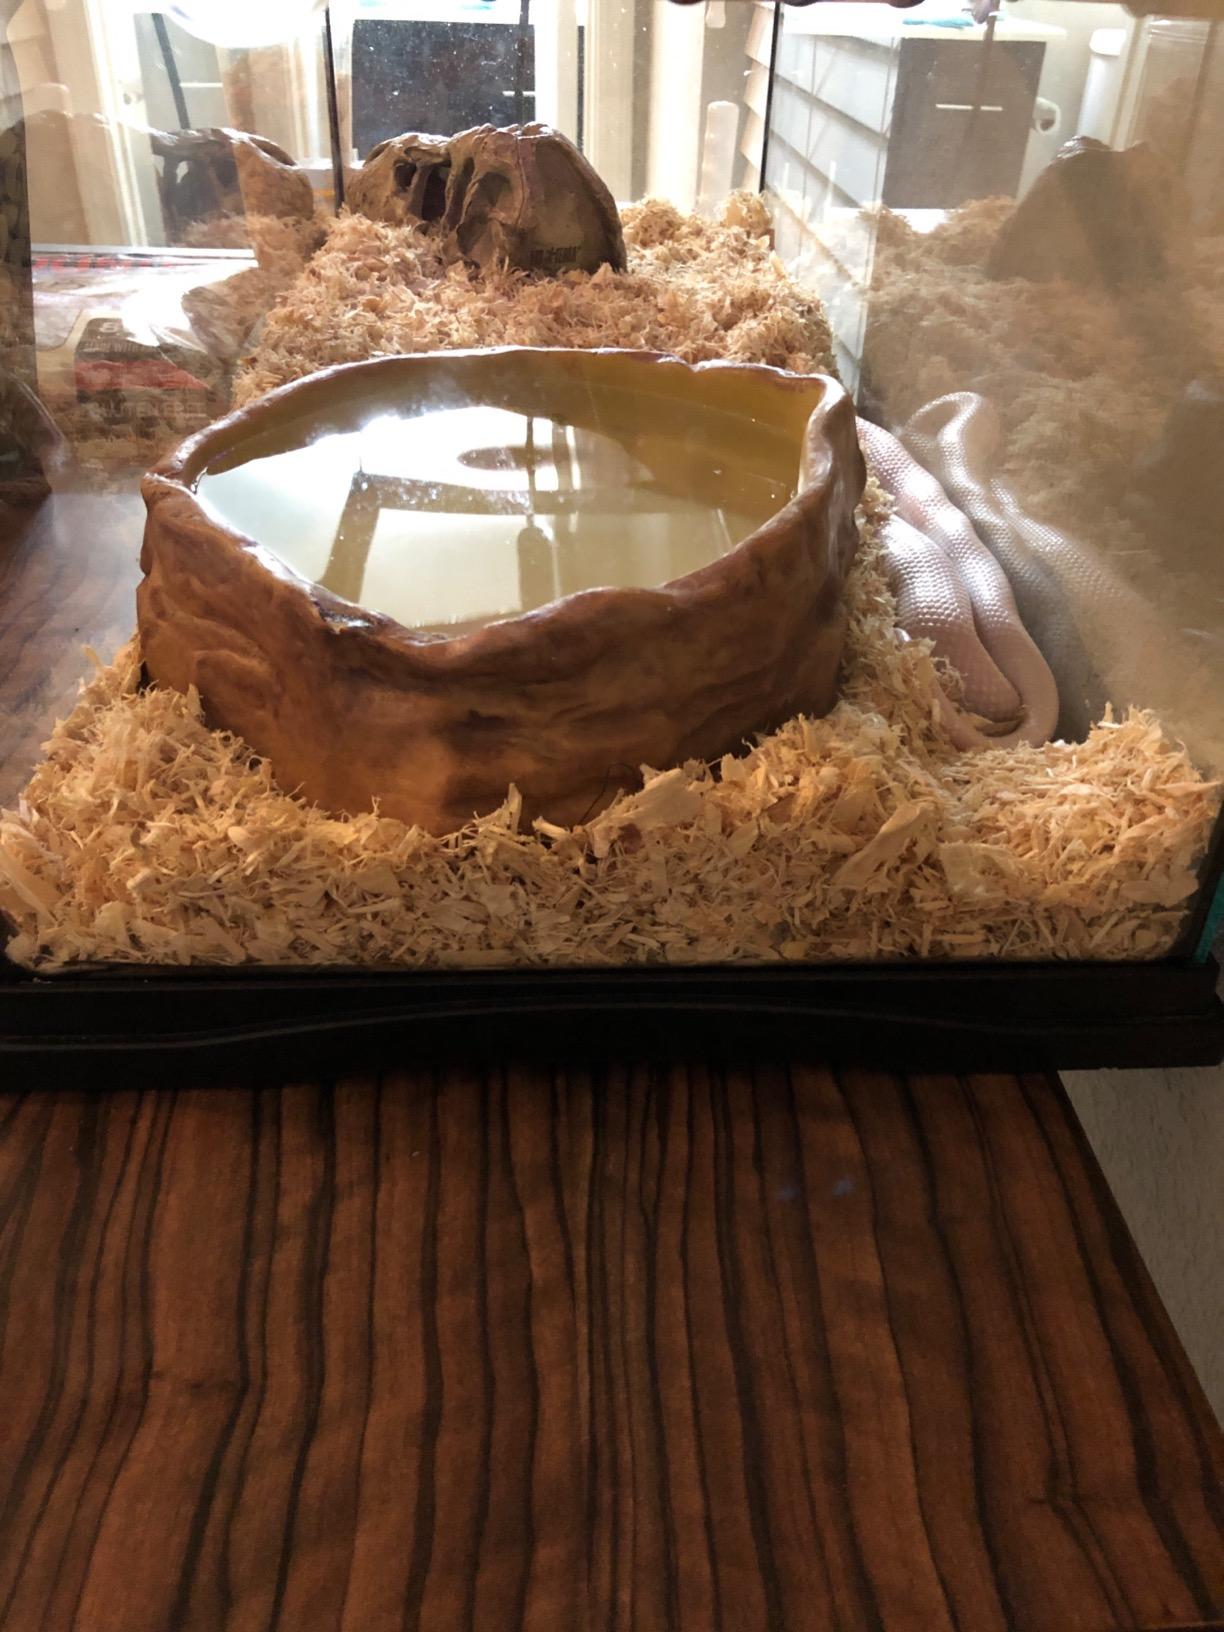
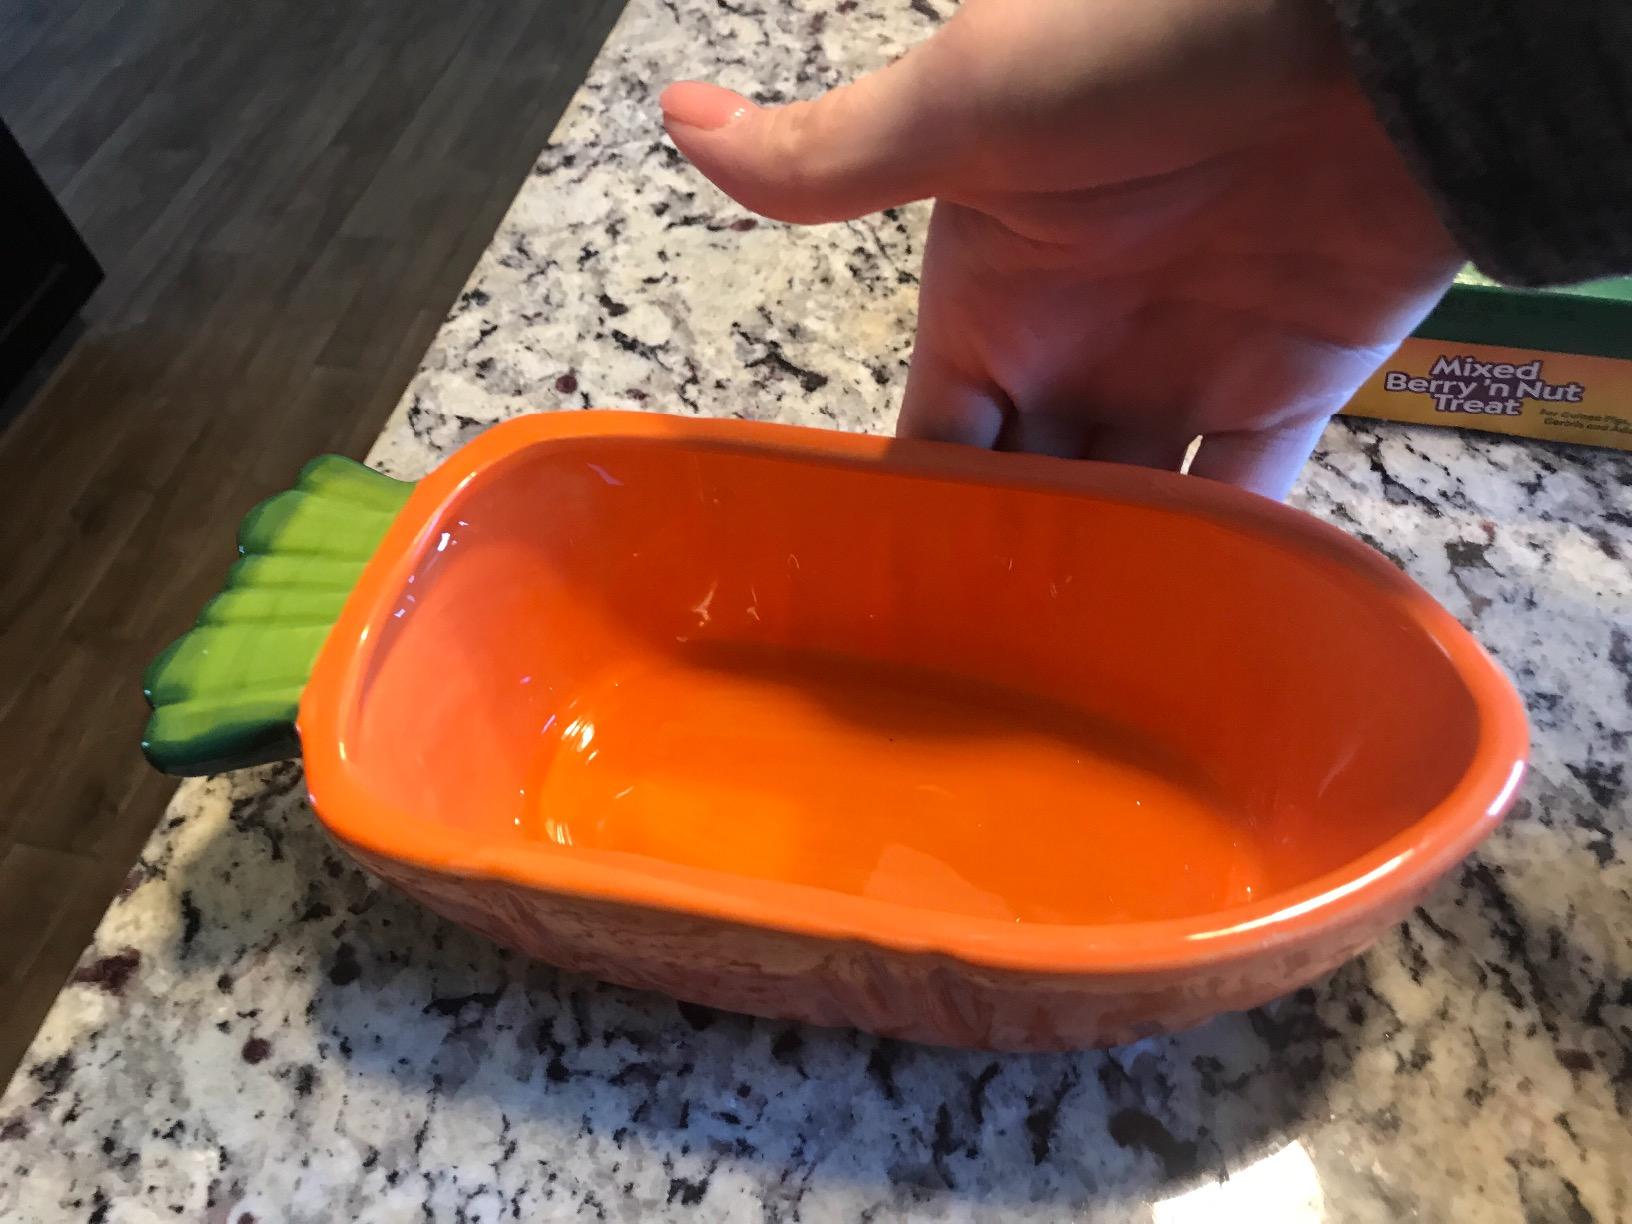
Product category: items_bowl
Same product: no